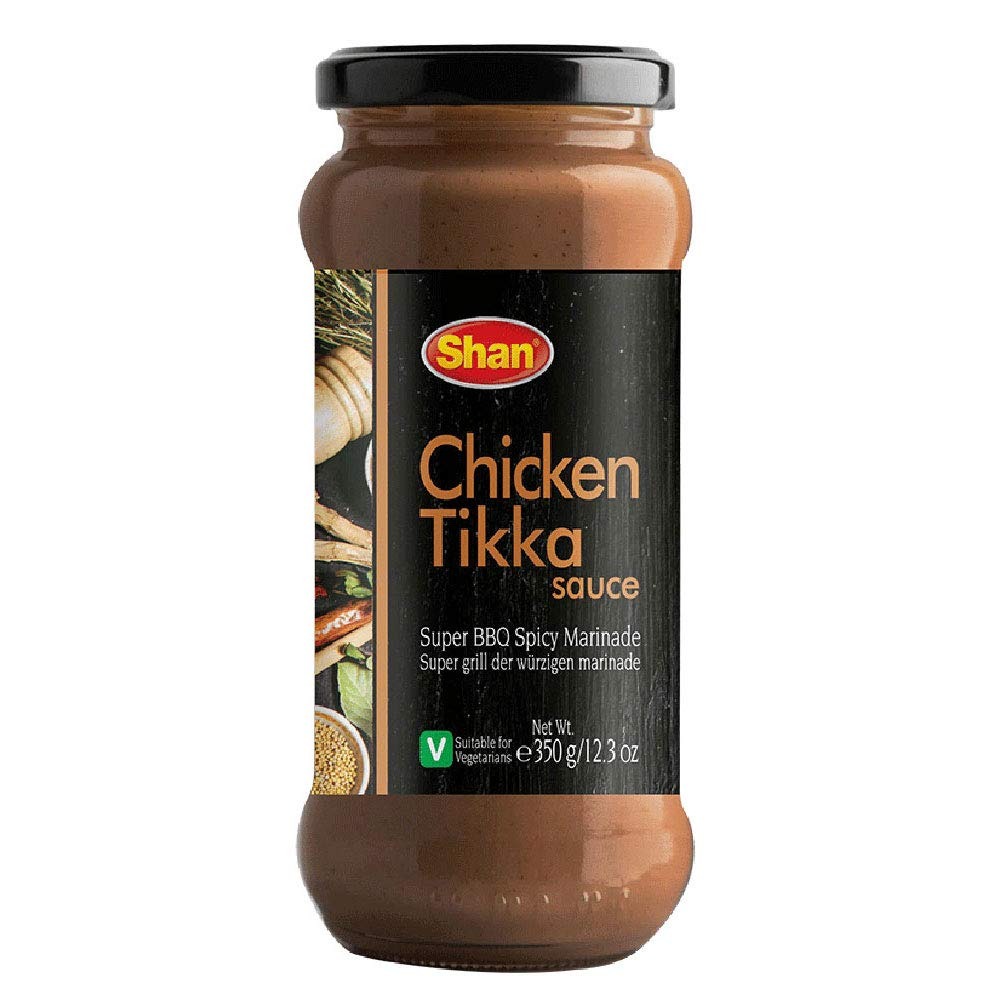
Item Name: Shan Chicken Tikka Cooking Sauce 12.3oz (350g) - Simmer Sauce for Super Spicy BBQ Marinade - Easy to Cook Delicious Meal at Home - Suitable for Vegetarians
Bullet Point 1: Shan Chicken Tikka Sauce is packaged and sealed in a glass bottle containing 350g of Pakistani/Indian masala paste used to make Chicken Tikka delicious and spicy.
Bullet Point 2: This is a stir-in concentrated paste which results in authentic Asian gourmet food in the comfort of your home. Shan Chicken Tikka Cooking Sauce is also suitable for Vegetarians.
Bullet Point 3: All our products are carefully packaged under the most hygienic conditions according to international quality standard.
Bullet Point 4: No more spice mixes (masala powders) needed, just add this cooking sauce and your Chicken Tikka is ready in no time at all.
Bullet Point 5: 1 bottle of Chicken Tikka Sauce is enough to serve 8 people. Store in a cool and dry place. Once opened to be consumed in 3 months and kept in a refrigerator.
Product Description: <p> Cooking sauces is a new addition in traditional cooking range, makes kitchen’s life easy in today’s busy routine. Shan has wide variety of cooking sauces helps you to give your food a traditional touch with its easy to make recipes, without compromise on quality and taste.</p><p>Shan Tikka Cooking Sauce helps you recreate the authentic traditional taste of Chicken Tikka which is a true legacy of the sub-continental cuisine.</p><p>Shan Foods was a small company established in 1981. Soon it gained popularity and now we have a presence in 65 countries across 5continents. All our products are carefully packaged under the most hygienic conditions according to international quality standard. All products of Shan Foods are ISO 9001:2015. Our modern R&amp;D lab is equipped with high-end commercial kitchen and state-of-the-art equipment to accelerate and aid innovation. This also includes sensory facilities for objective evaluation of the different characteristics in our finished products. </p><p>As the pioneer in spice mixes, we ensure that our products are not just convenient and easy to prepare but also deliver on the flavor, traditional taste and aroma that our consumers love and cherish.</p><p>Shan Foods is committed to make your life easy in the kitchen and at the same time delighting your taste buds. We are the pioneer of ready to make masala packets. We are continuously working hard to ensure you can serve authentic Pakistani/Indian food to your loved ones. Each recipe is tailored to ensure a delicious taste through our special herbs seasoning and spices.</p>
Value: 1.0
Unit: Count

Price: 13.99